Wimbledon Championships

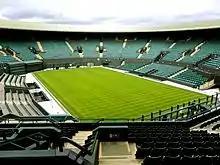
View from seats of Wimbledon Court No. 1

Since 2001, the courts used for Wimbledon have been sown with 100% perennial ryegrass. Prior to 2001 a combination of 70% ryegrass and 30% Creeping Red Fescue was used. The change was made to improve durability and strengthen the sward to better withstand the increasing wear of the modern game.